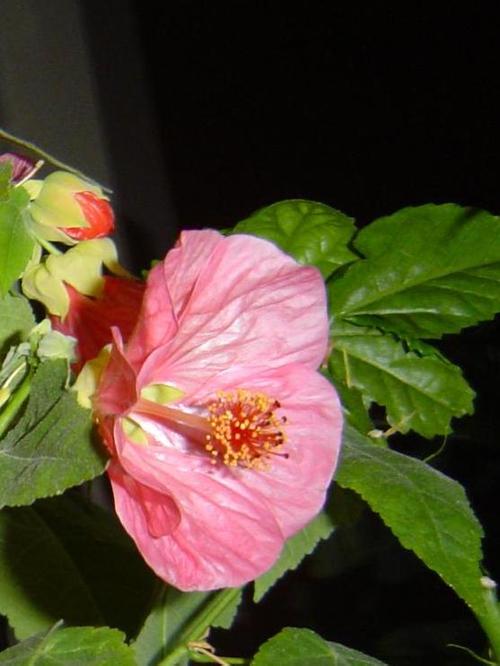
Label: mallow